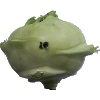
Label: Kohlrabi 1